Humorist (horse)

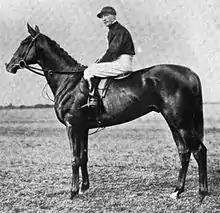
Humorist in 1921.

Humorist (1918–1921) was a British Thoroughbred racehorse. He was a leading two-year-old in 1920 and finished third in the 1921 2000 Guineas before winning the Derby at Epsom. Less than three weeks after the Derby, Humorist died in his stable from a lung haemorrhage caused by a tubercular condition.